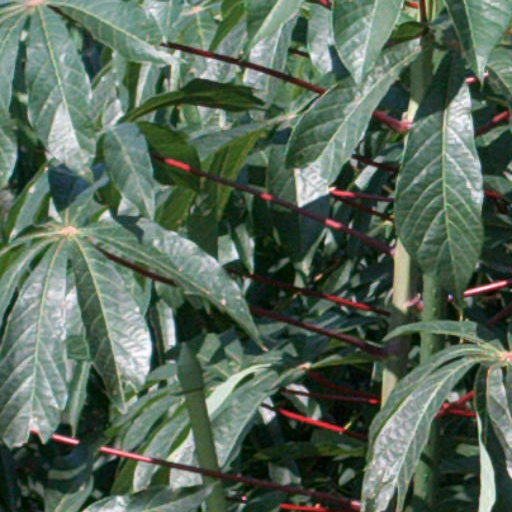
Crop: cassava